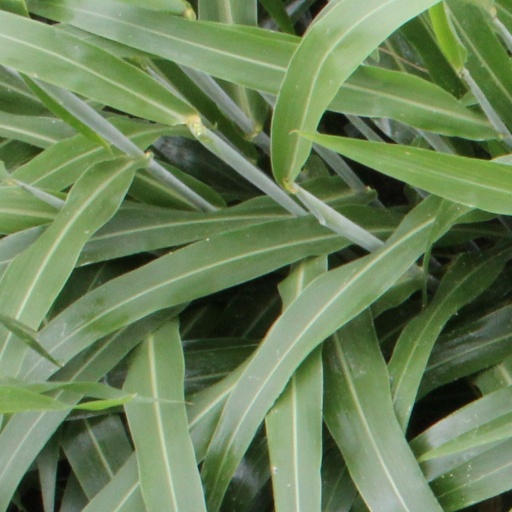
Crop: sorghum